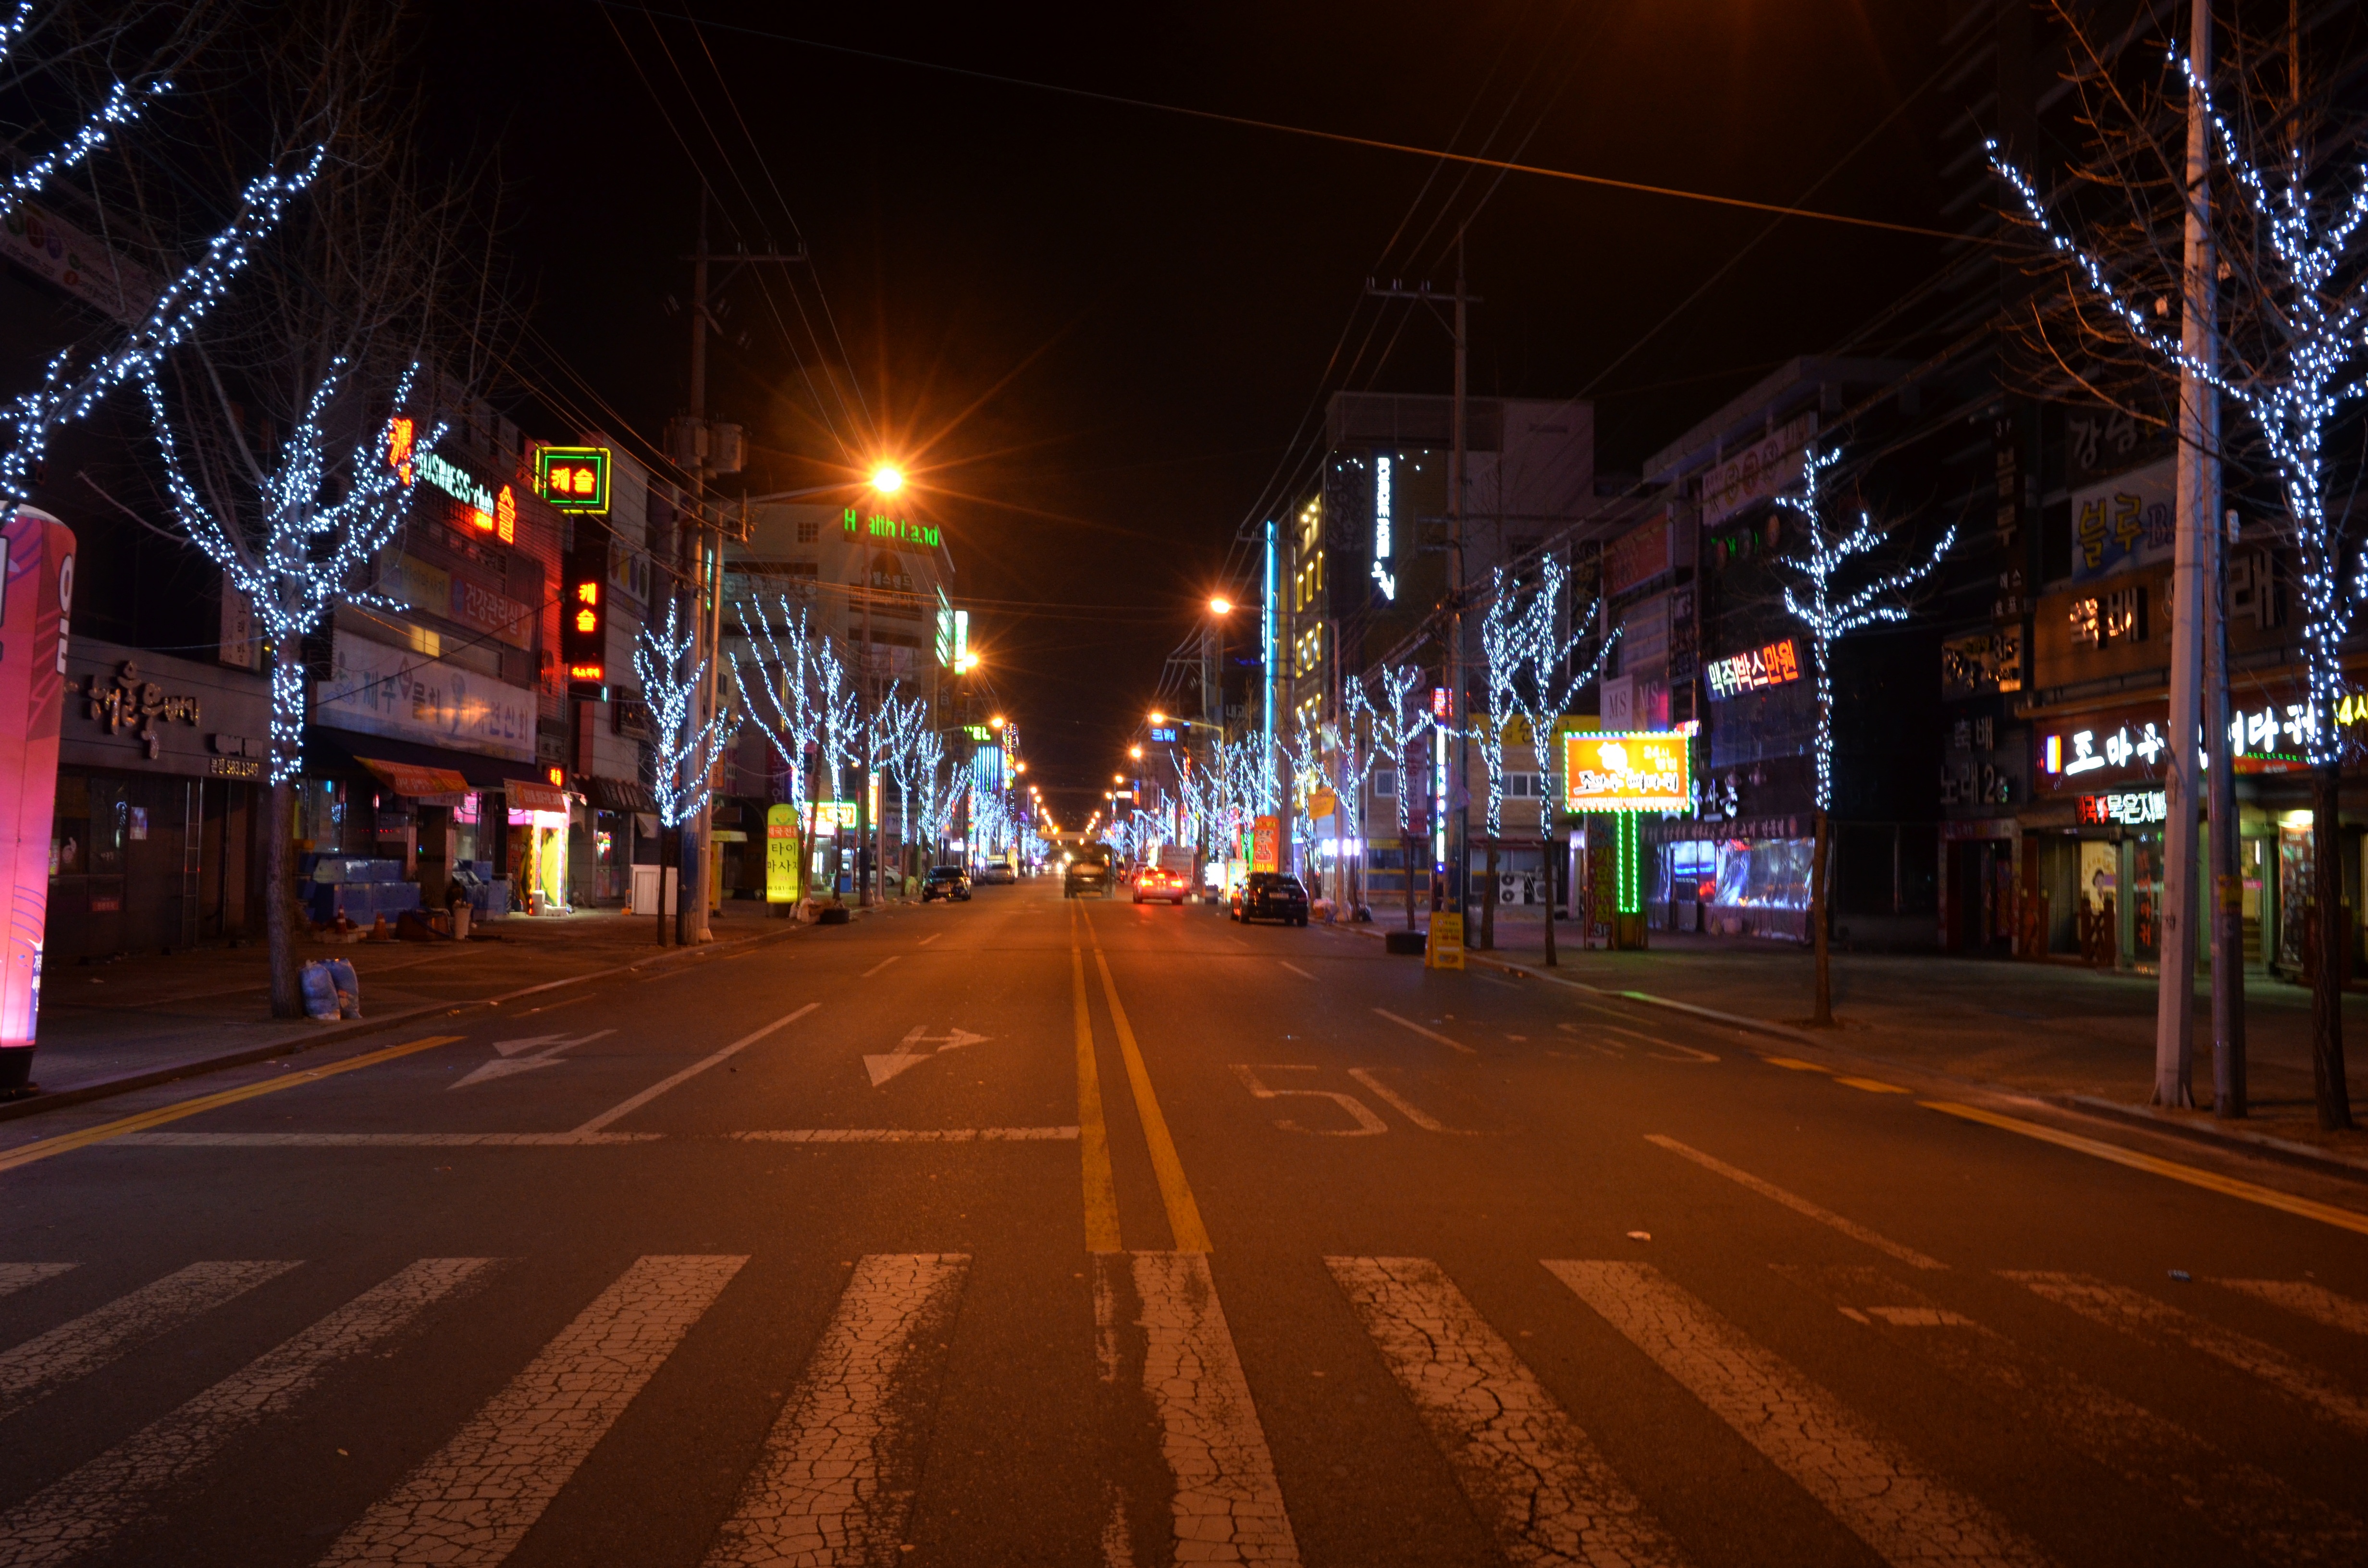
light, road, traffic, street, night, town, city, cityscape, downtown, dusk, evening, darkness, nightlife, lane, lighting, infrastructure, night view, night landscape, urban area, human settlement, night of korea